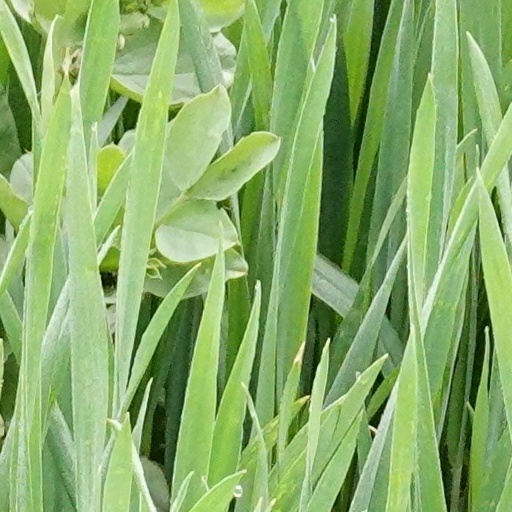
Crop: wheat